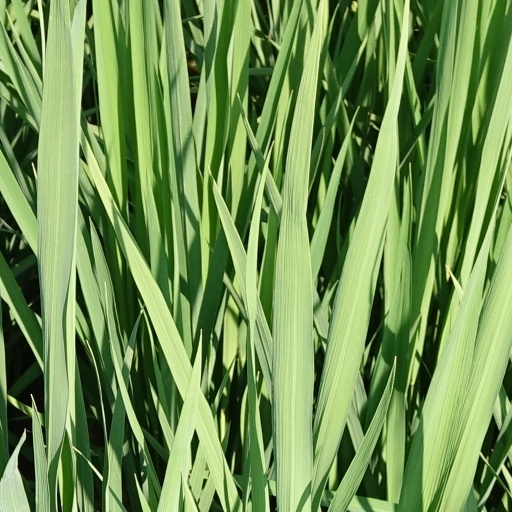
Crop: rice